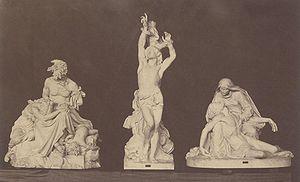
Justin-Chrysostome Sanson né le 9 août 1833 à Nemours et mort le 1ᵉʳ novembre 1910 à Paris est un sculpteur français.